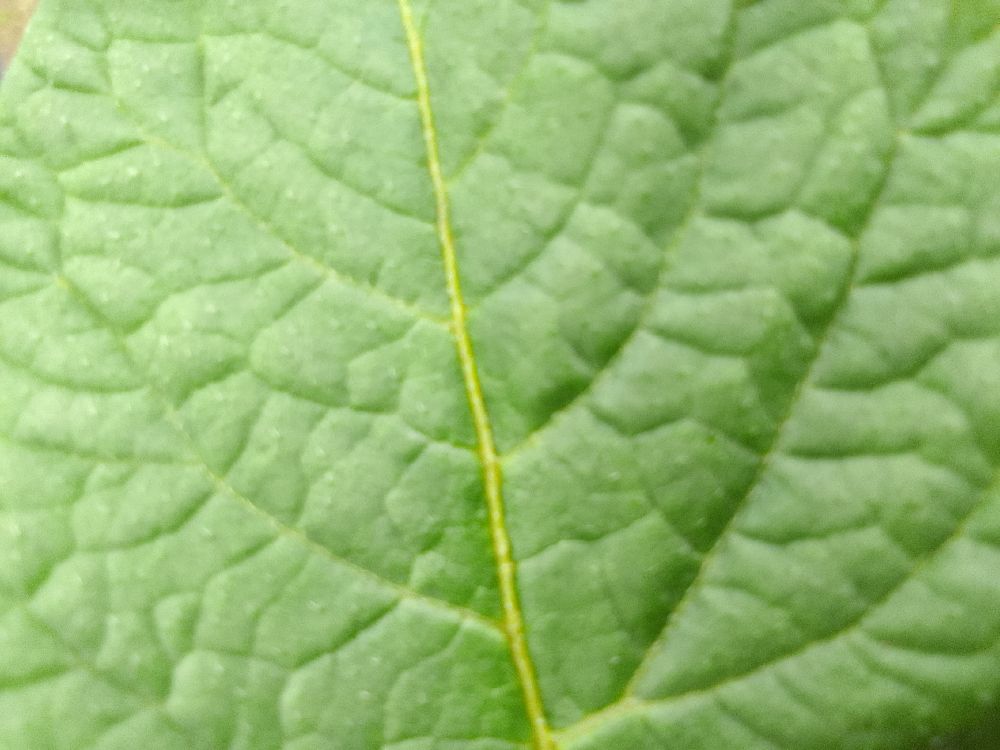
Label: Healthy